George Augustus Armes

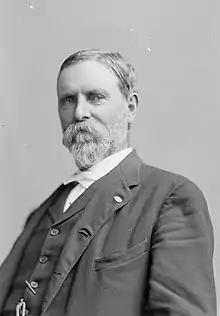
Armes, c. 1904

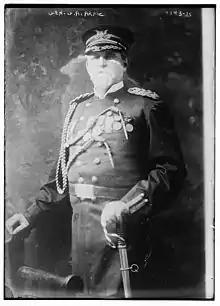
Armes in 1917

George Augustus Armes (May 29, 1844 – December 18, 1919) was a United States Army officer on the staff of Winfield Scott Hancock who commanded Buffalo Soldiers in the Battle of the Saline River and subsequent engagements. He was court-martialed three times.